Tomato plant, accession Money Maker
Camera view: horizontal (90 deg, fisheye); turntable rotation: 330 degrees
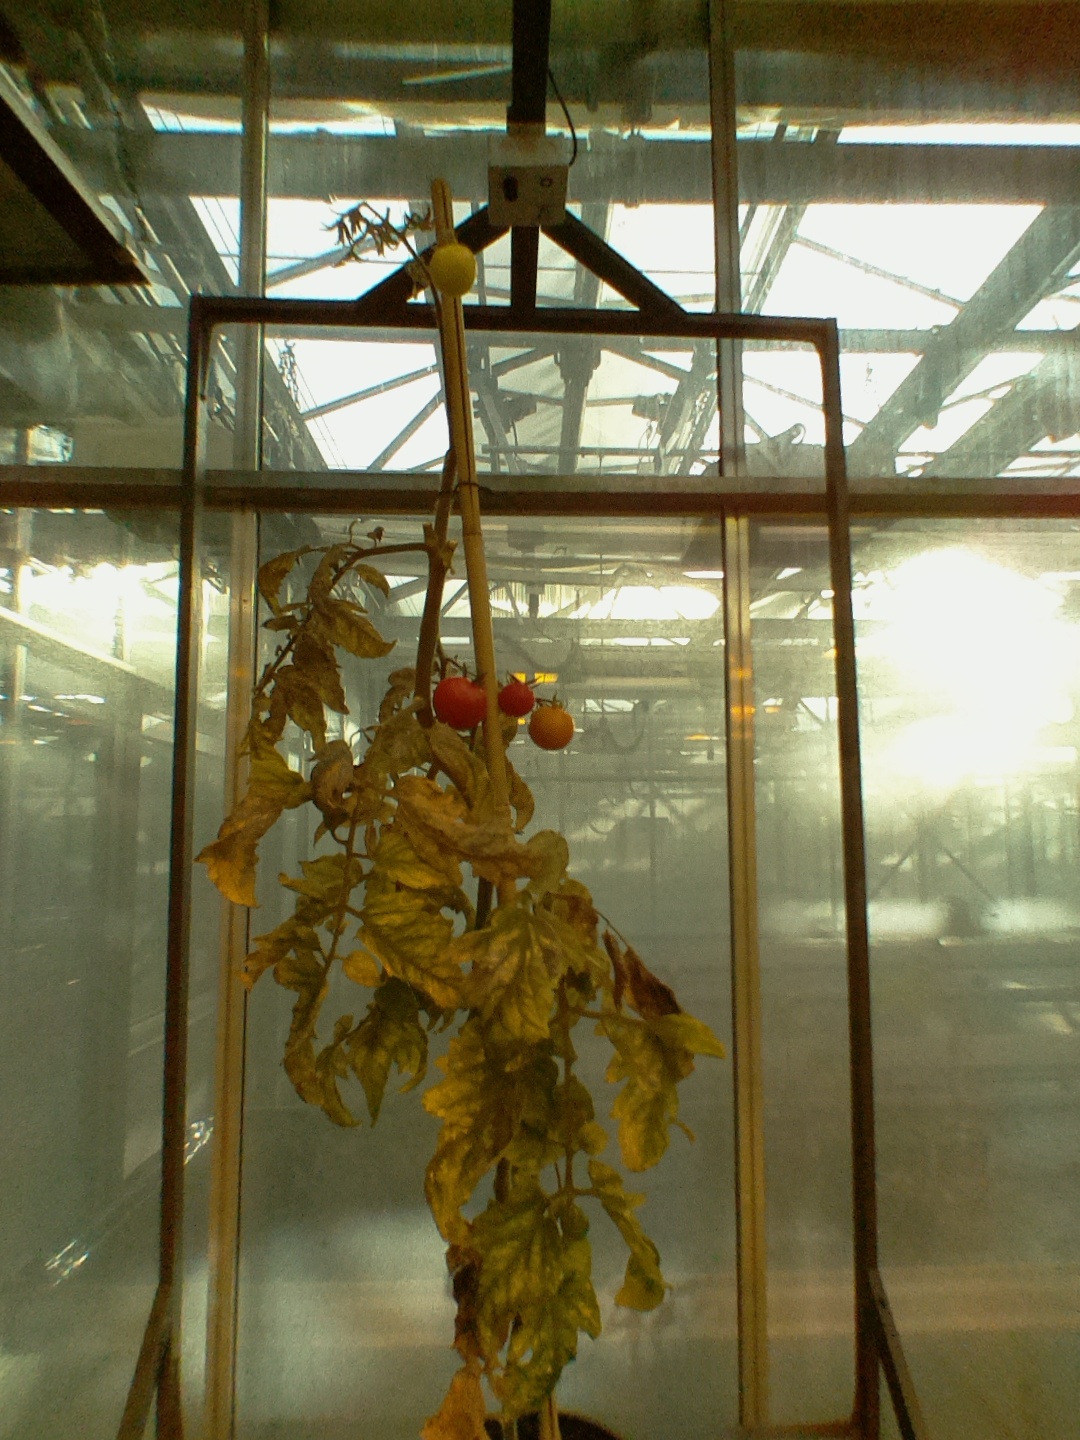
BBCH growth stage 86: 60%-70% of fruits show typical fully ripe color